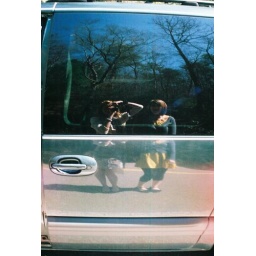
standing barefoot in the road. the sky was just that blue, the sun was just that bright